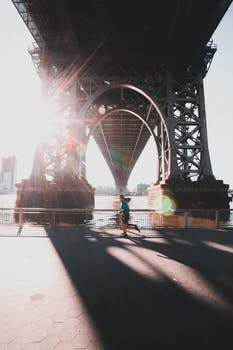
Label: No Watermark